Conde de Casal (Madrid Metro)

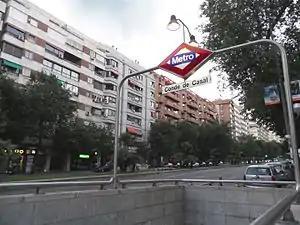

Conde de Casal is a station on Line 6 of the Madrid Metro, located under the Plaza del Conde de Casal (which takes its name from Manuel Escrivá de Romaní, conde de Casal, 20th-century politician). It is located in fare Zone A.